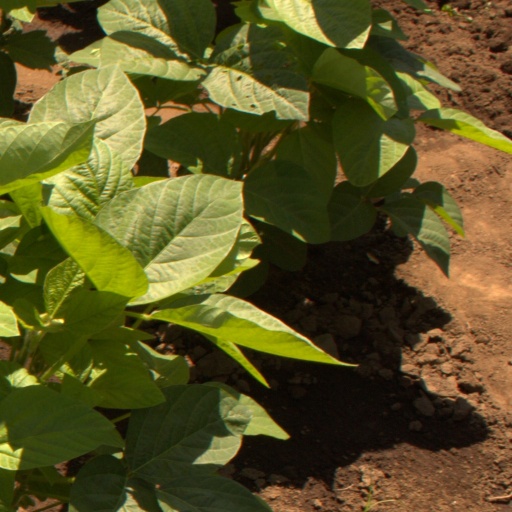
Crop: soybean